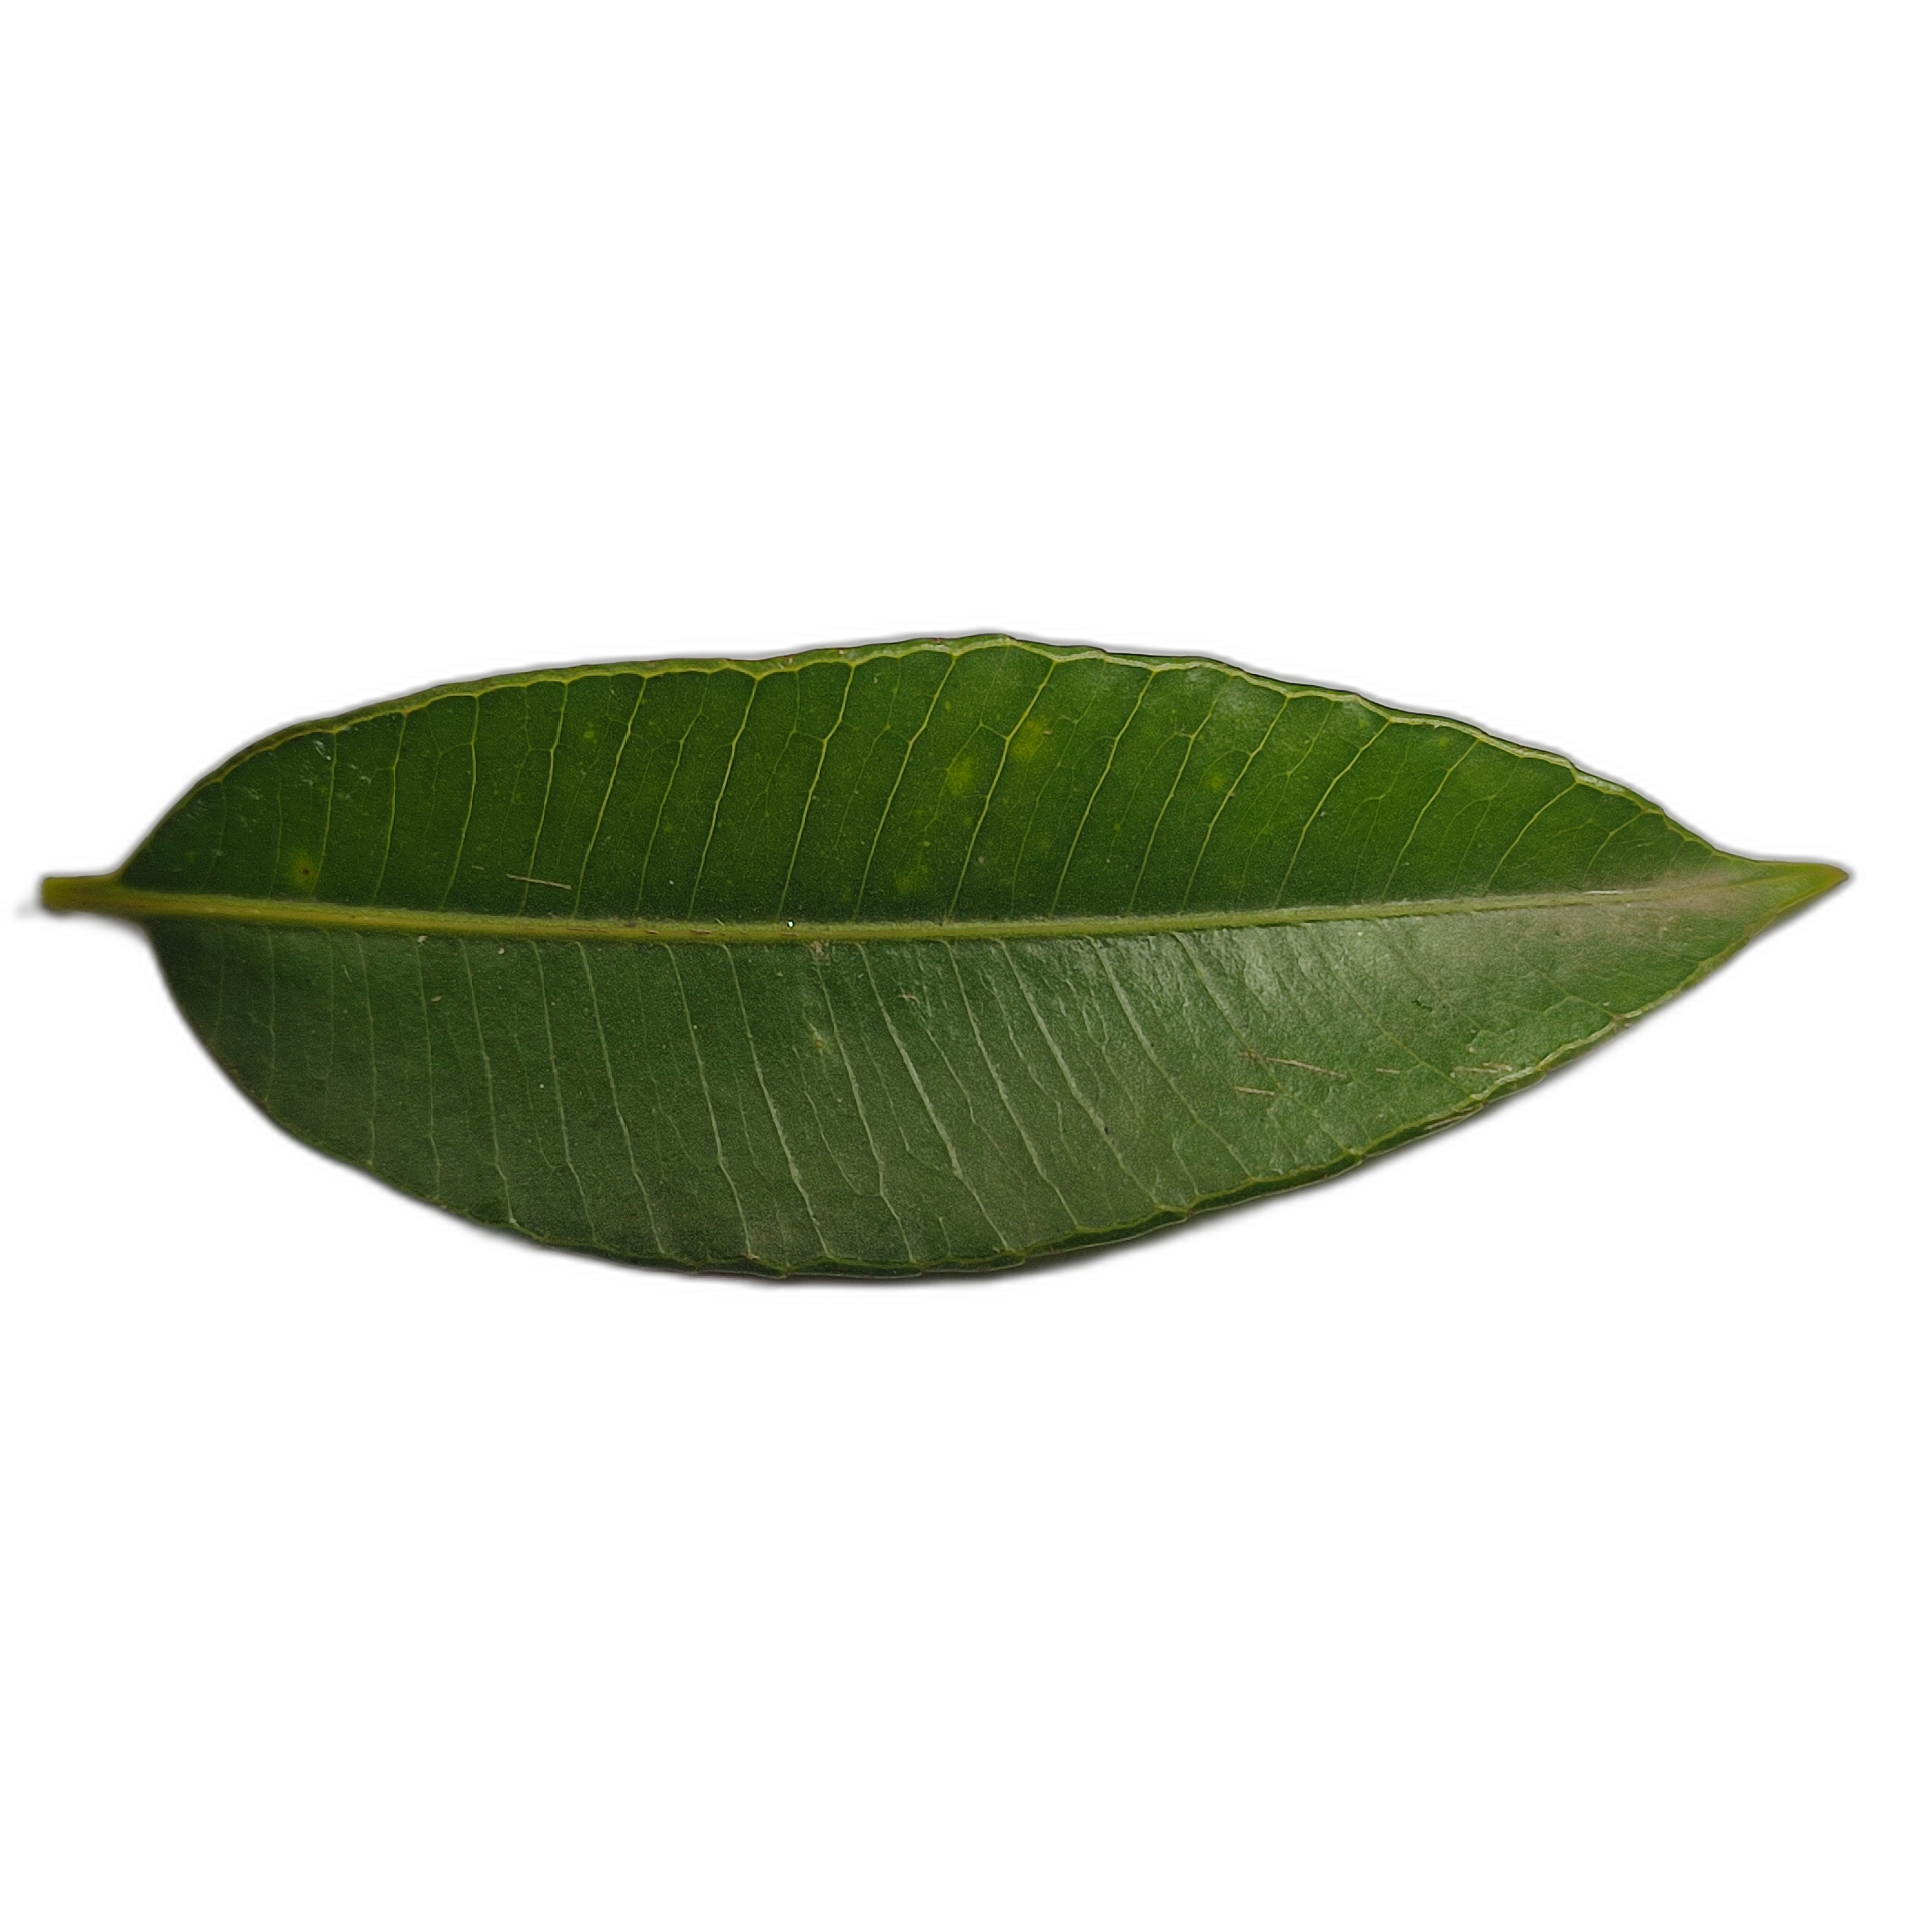
Label: healthy